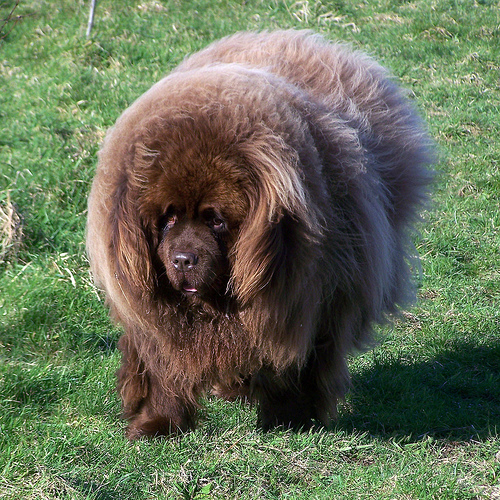
Animal: dog
Breed: newfoundland